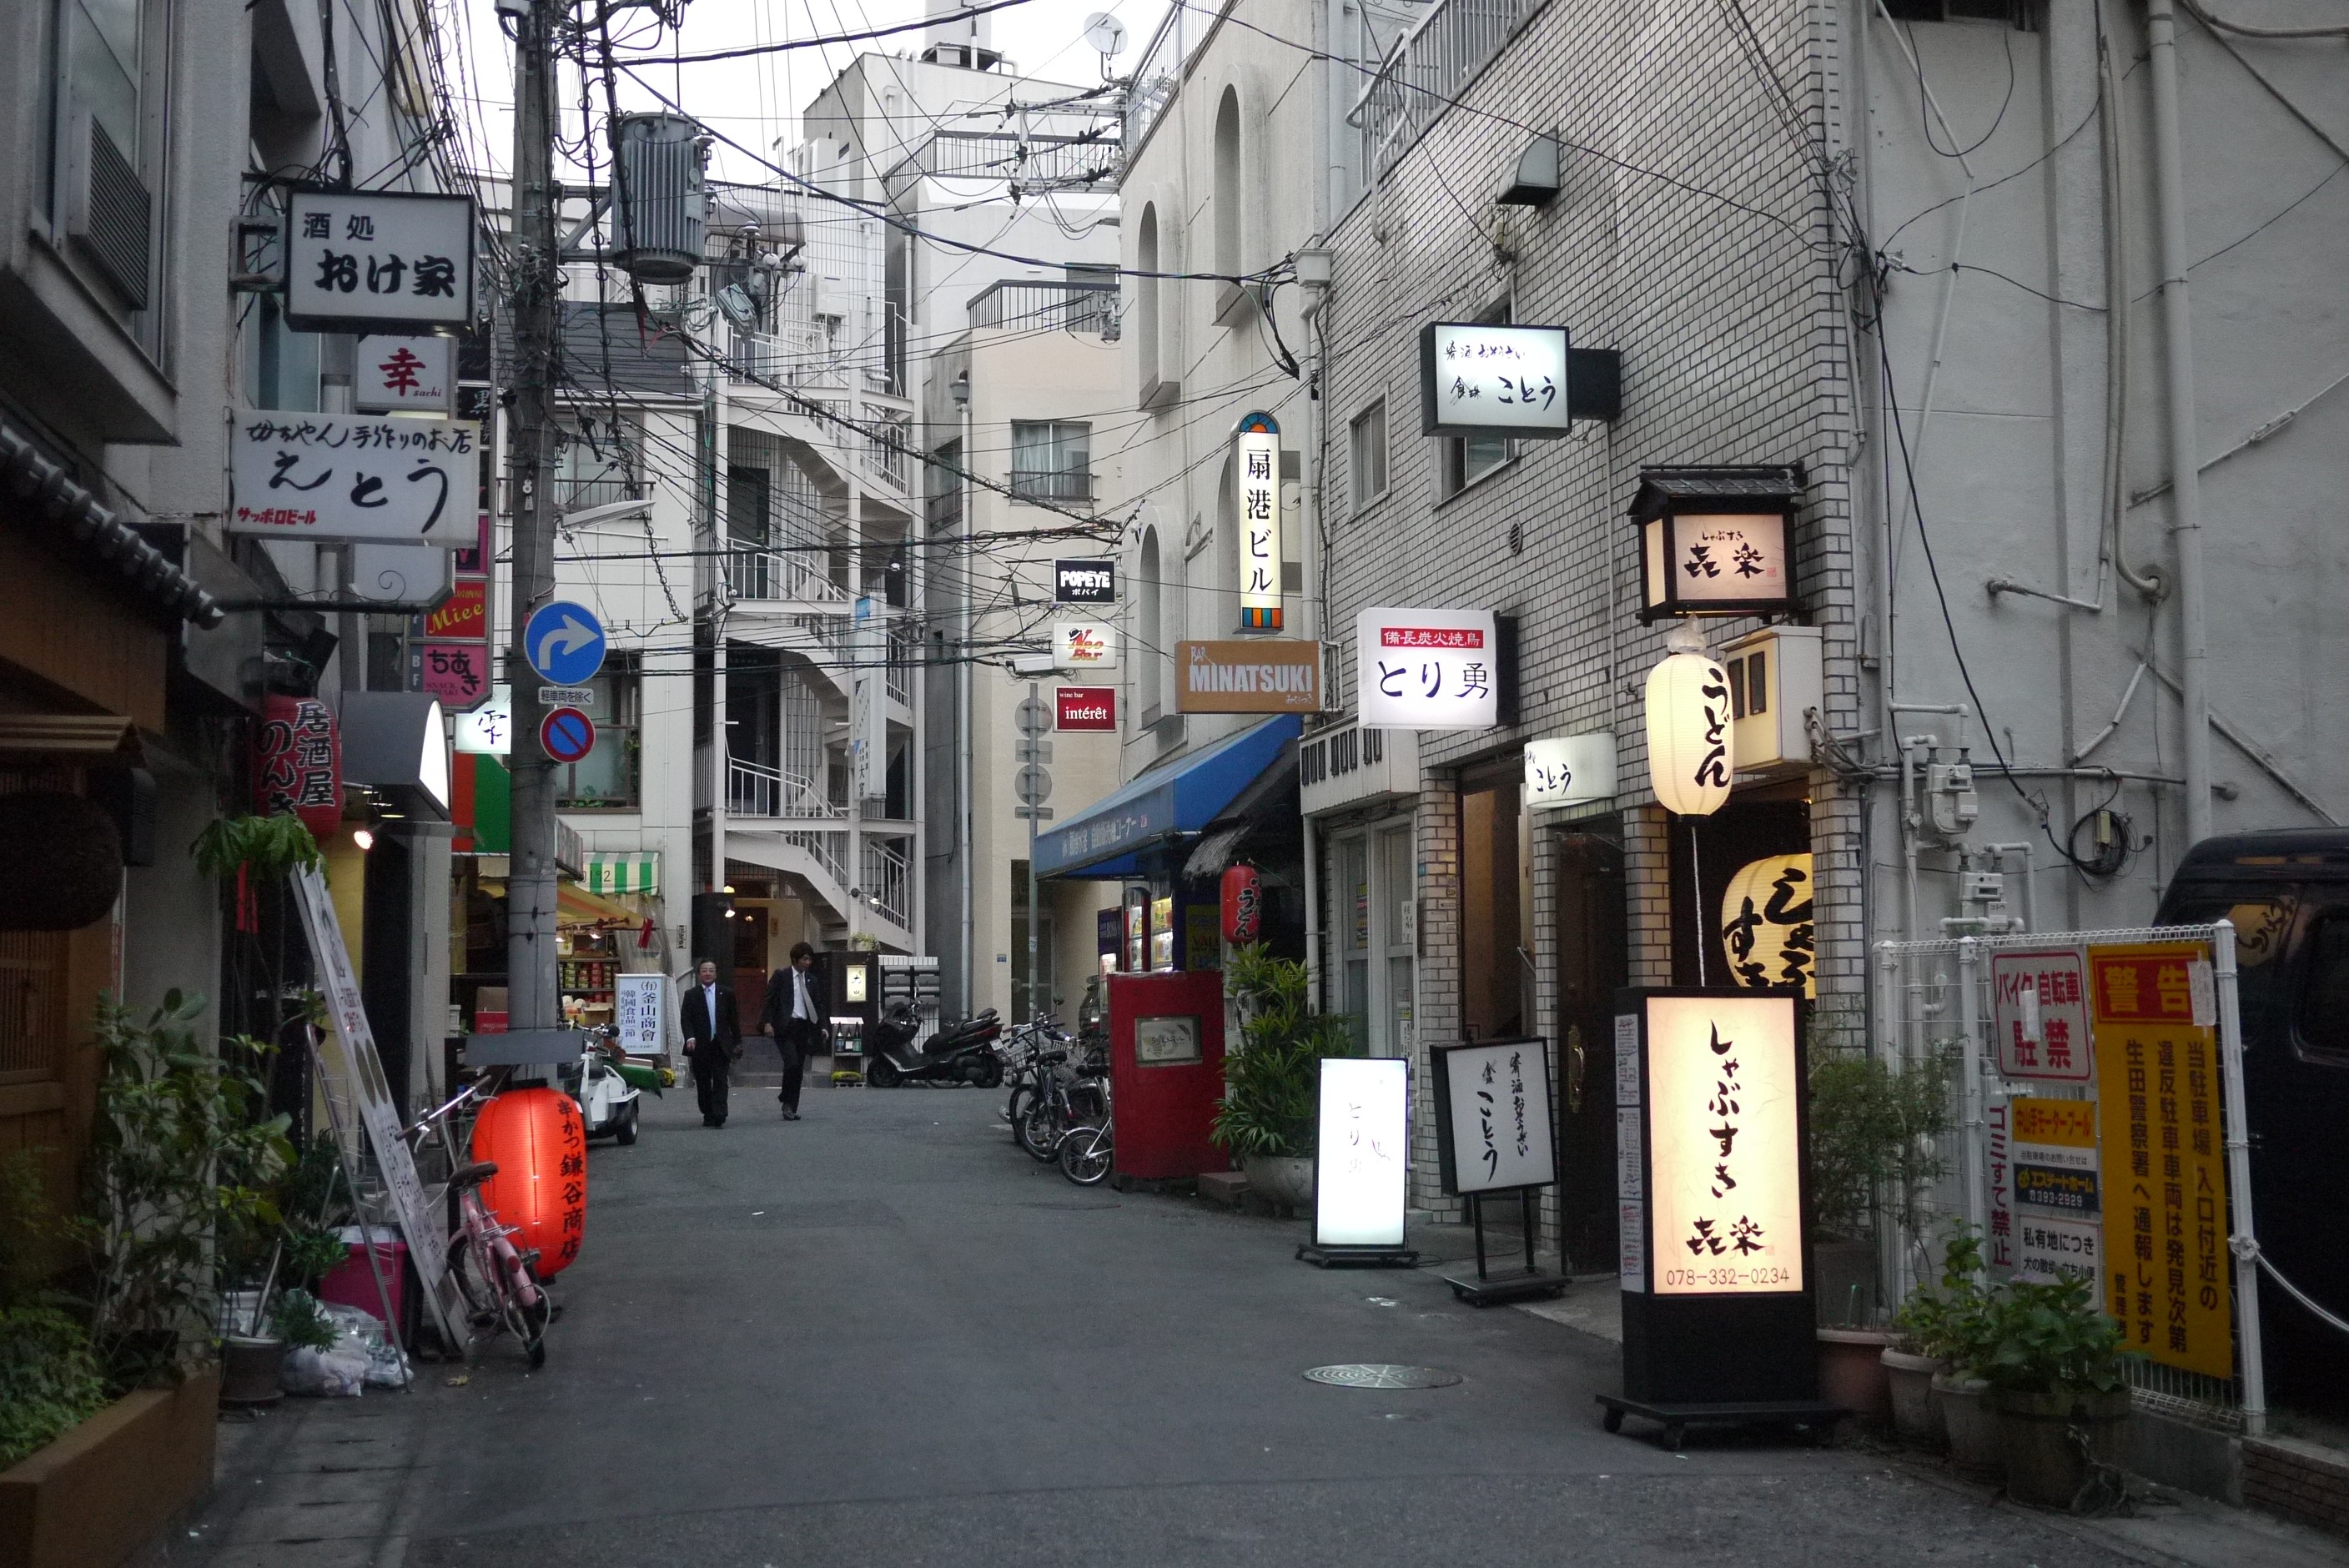
pedestrian, road, street, town, alley, city, downtown, sign, roadsign, shop, japan, lane, road sign, japanese, infrastructure, neighbourhood, urban area, human settlement